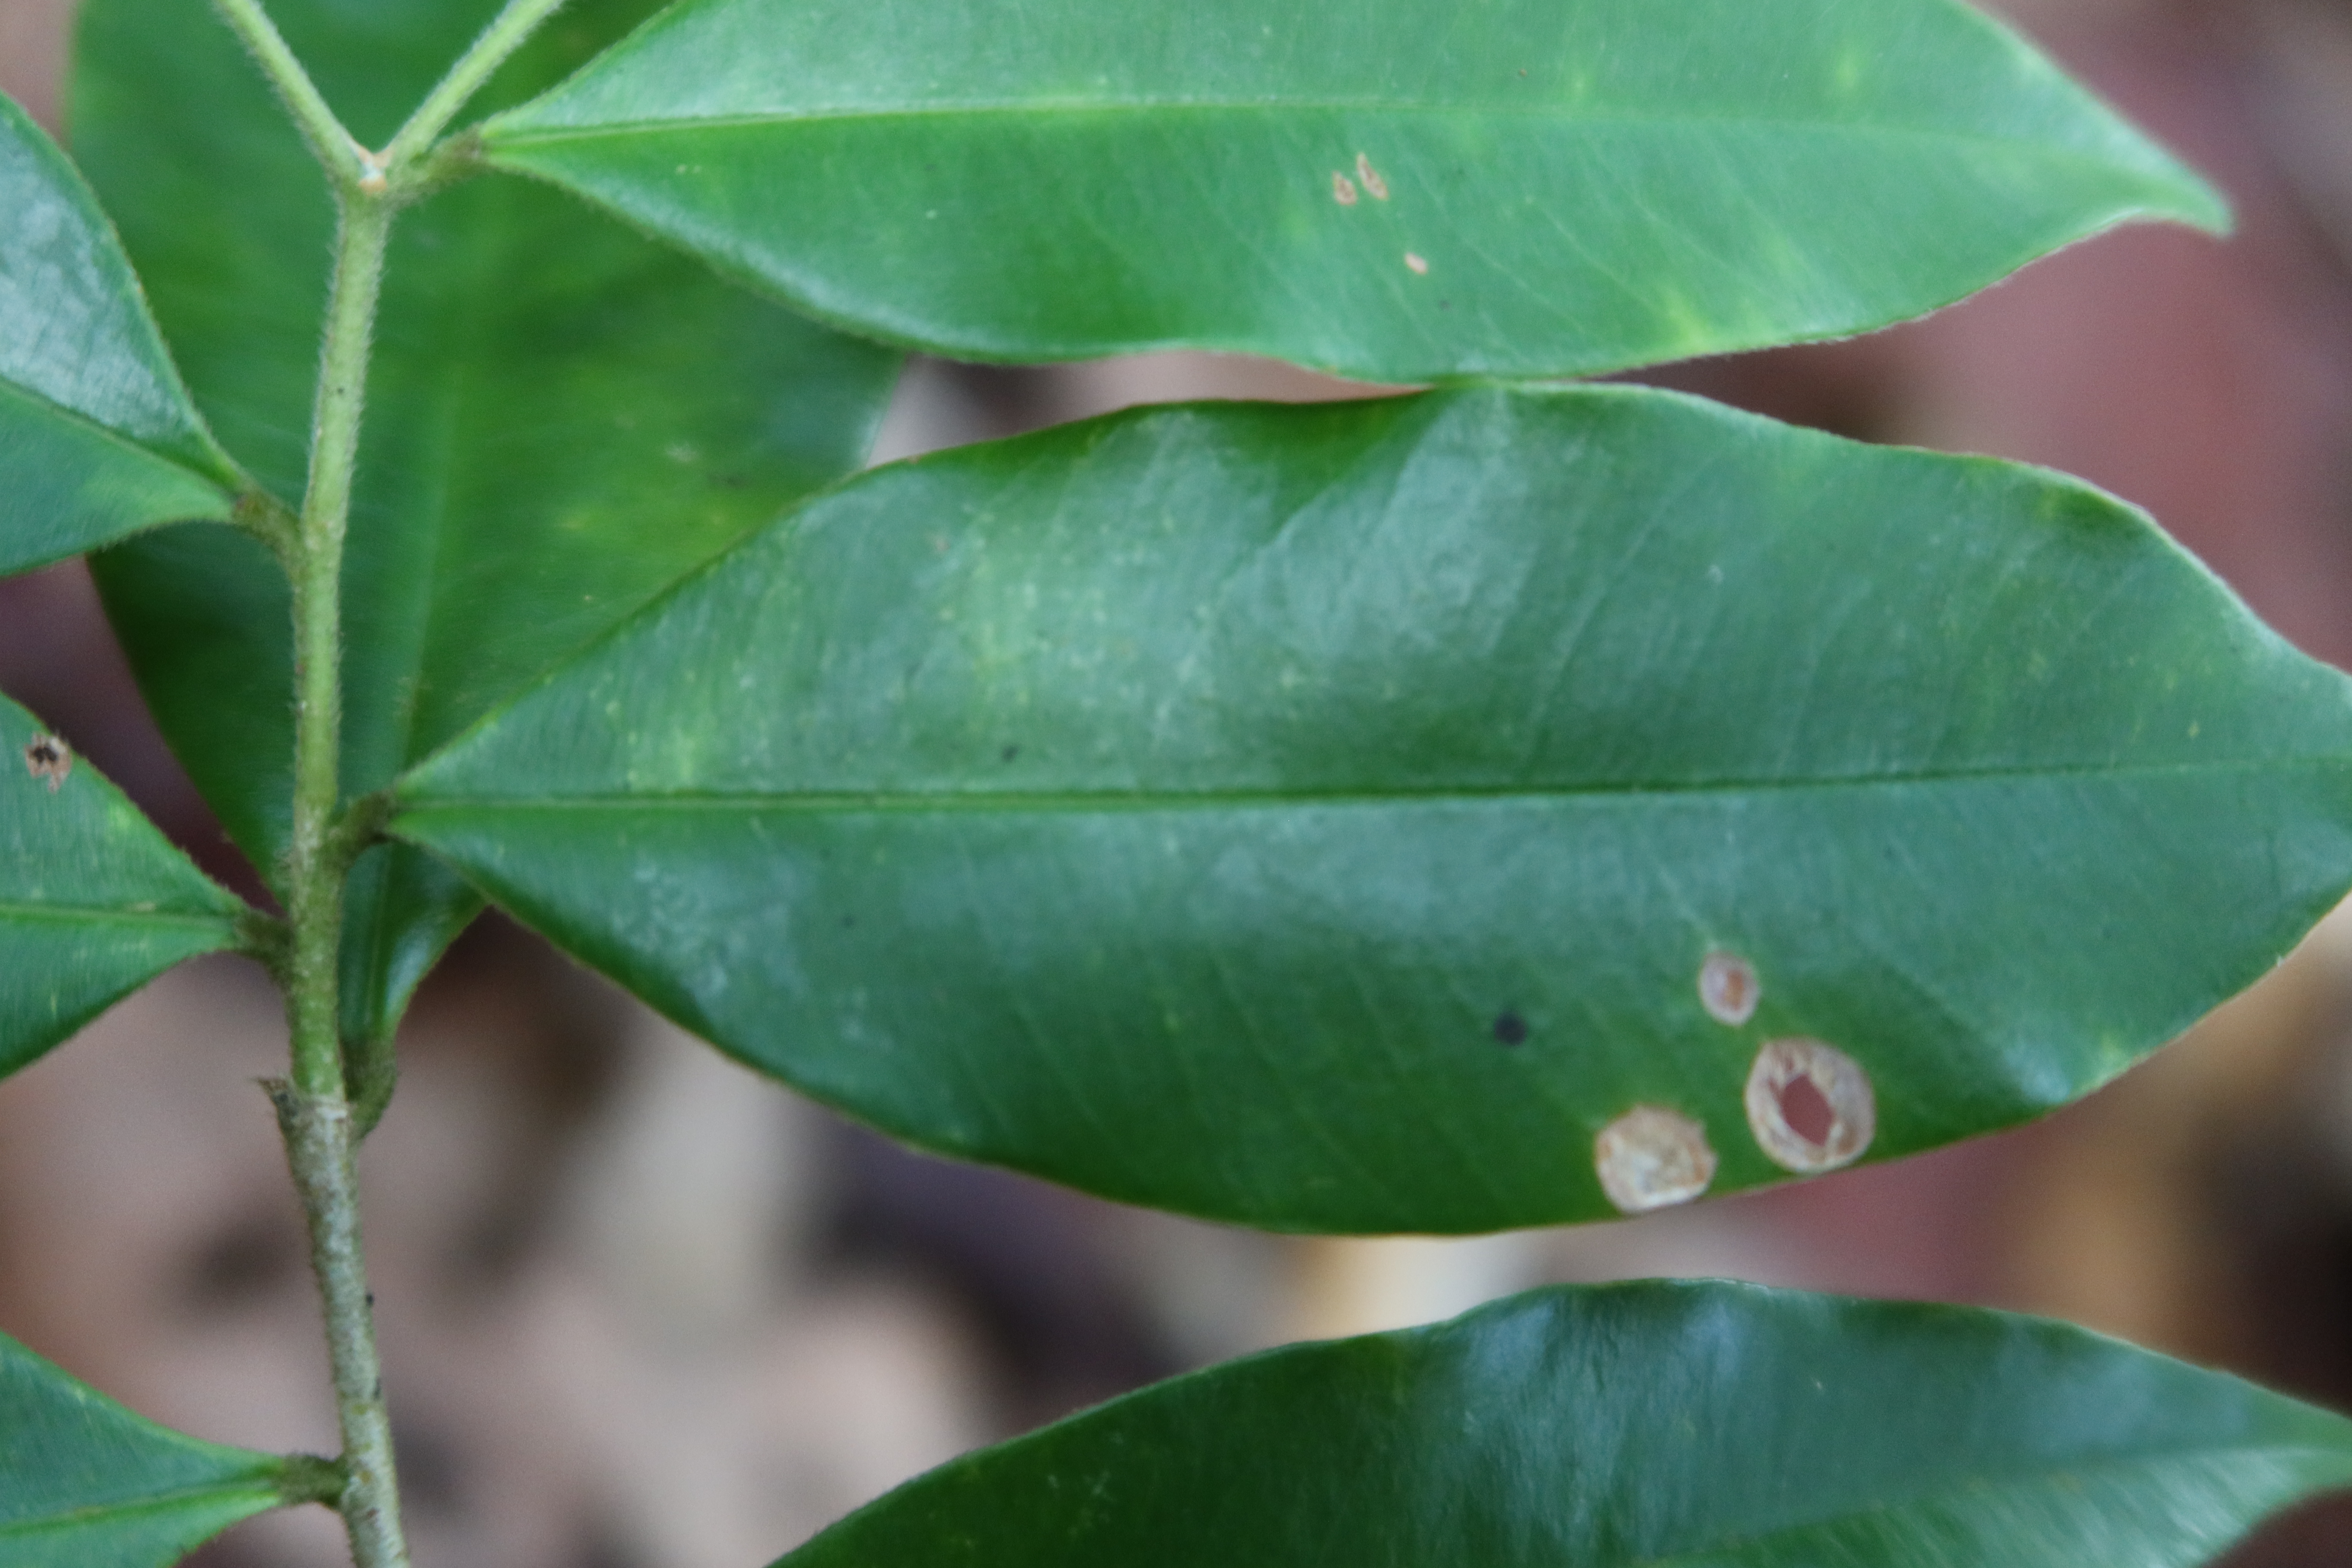
Label: Brown spots